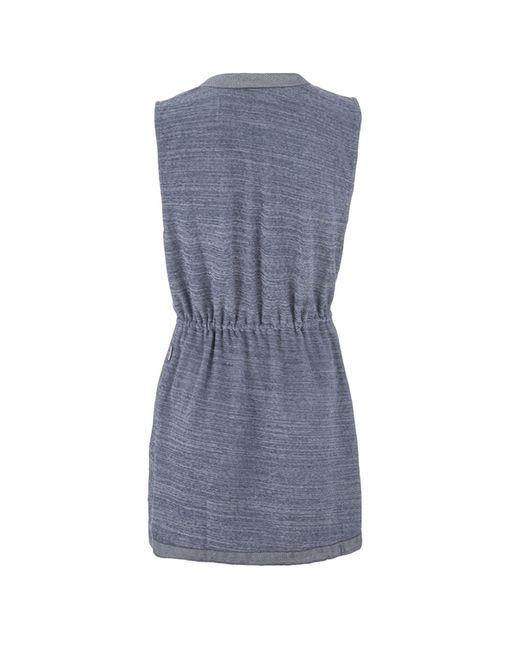
Ärmelloses Gress-Midikleid für Damen